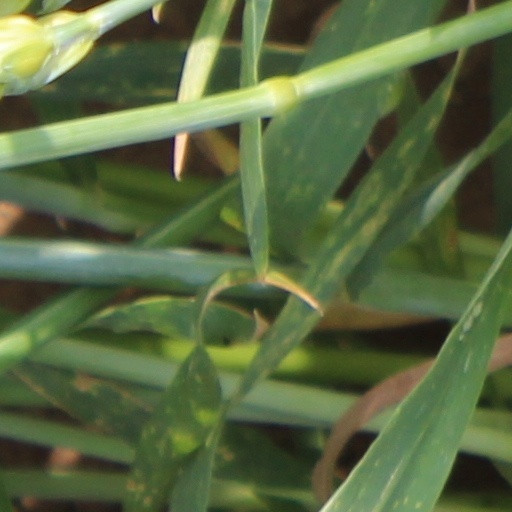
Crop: wheat